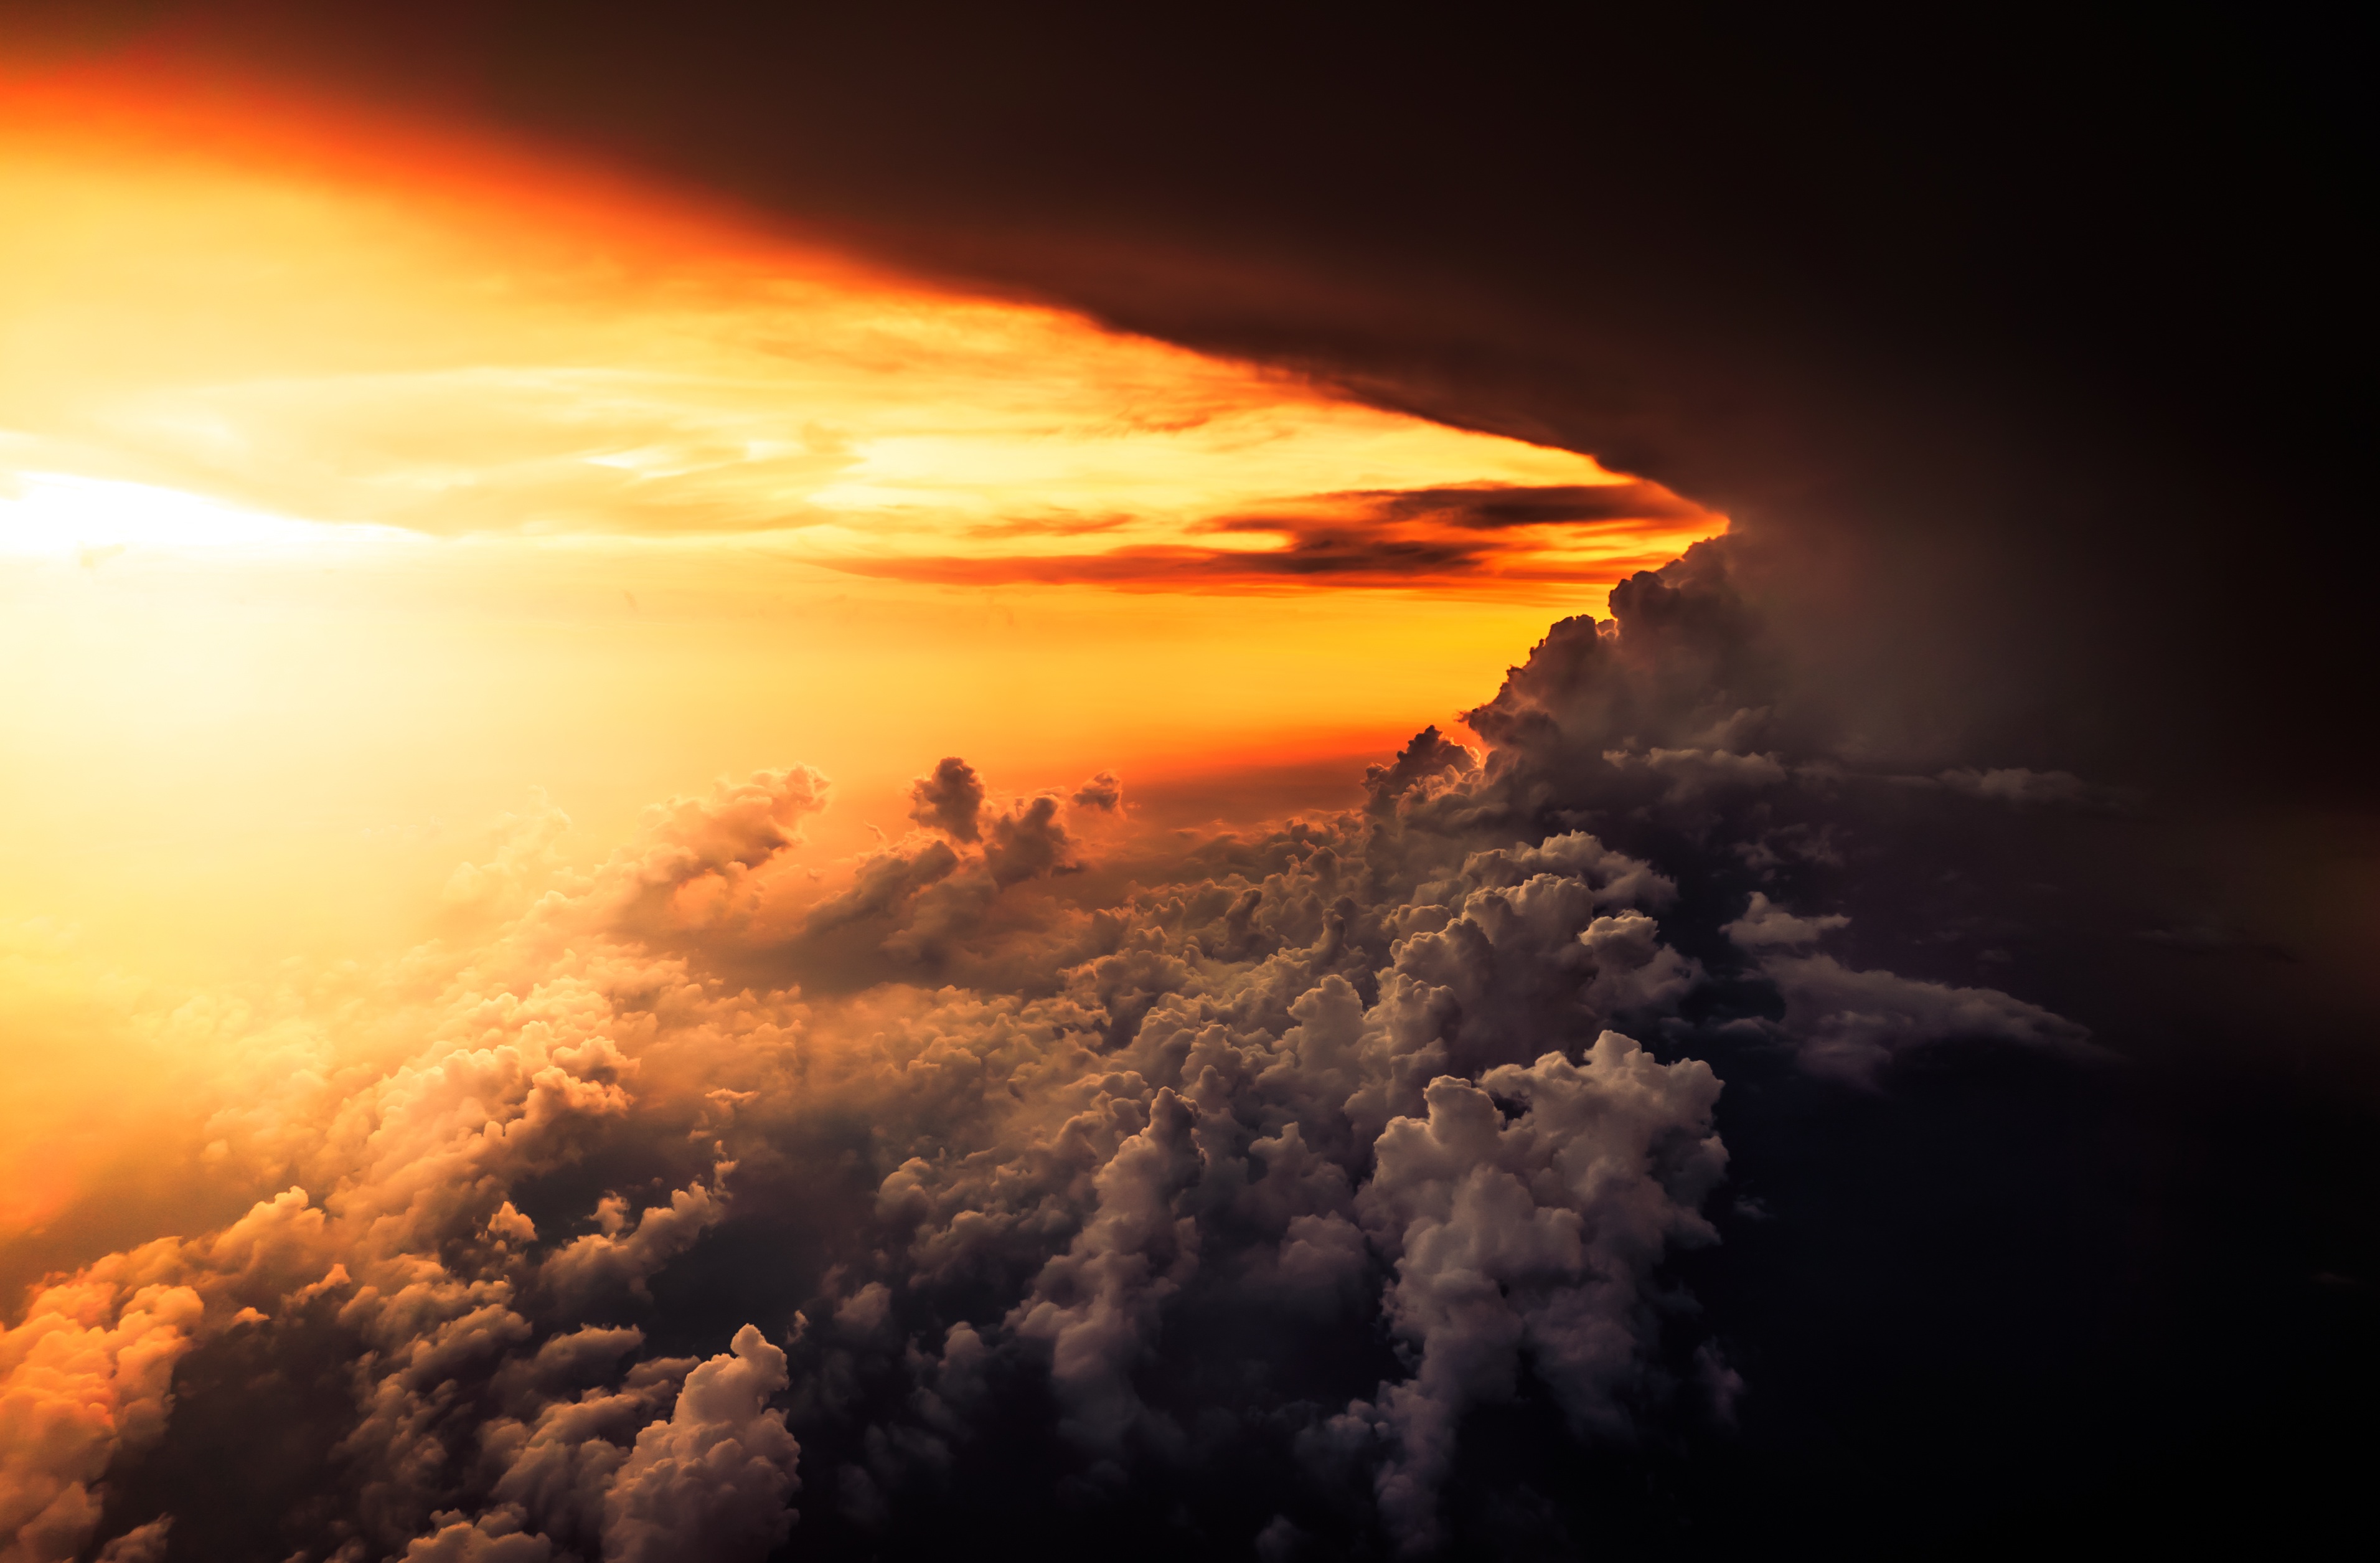
horizon, cloud, sky, sun, sunrise, sunset, sunlight, dawn, atmosphere, dusk, evening, orange, yellow, afterglow, meteorological phenomenon, atmosphere of earth, geological phenomenon